Fallen Words

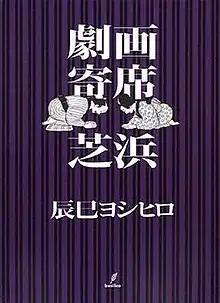
The cover of "Fallen Words"

is a collection of short stories by manga artist Yoshihiro Tatsumi. The manga was published on July 3, 2009, by Basilico, with Drawn & Quarterly publishing it in North America on May 8, 2012.